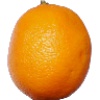
Label: lemon_meyer